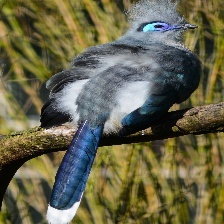
Species: BLUE COAU
Scientific name: COUA CAERULEA